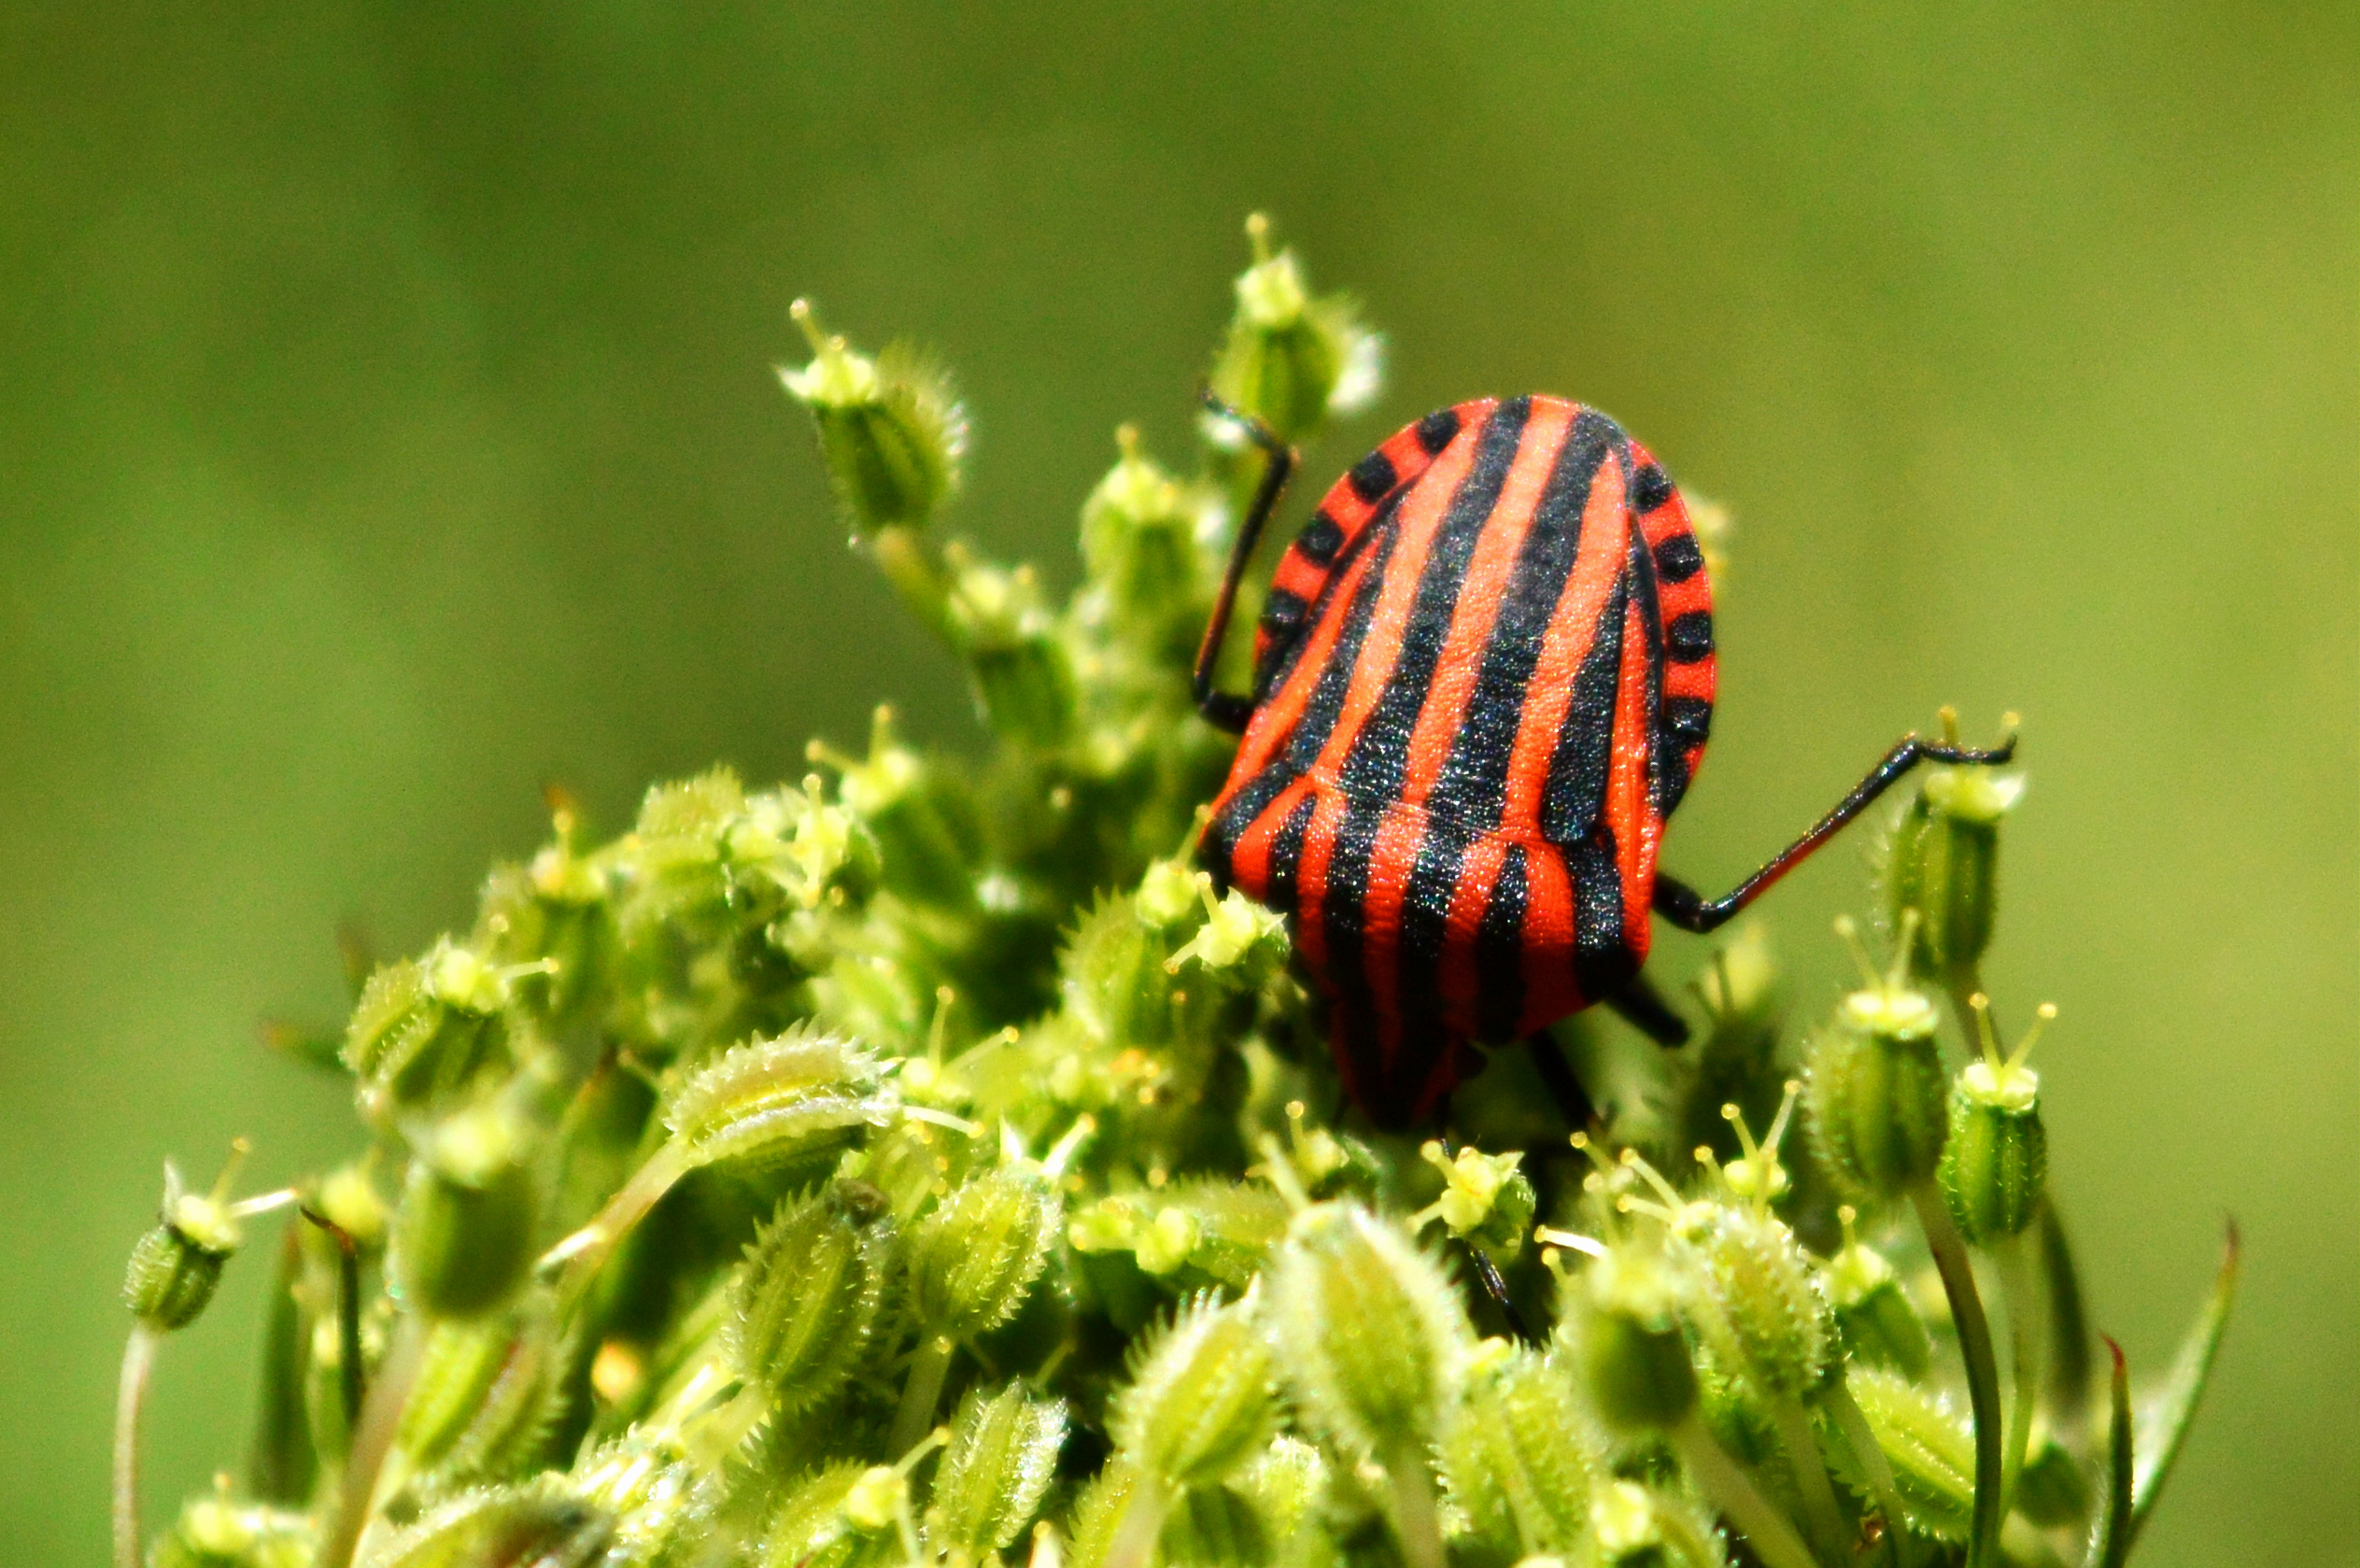
nature, grass, plant, photography, meadow, leaf, flower, green, insect, macro, botany, butterfly, flora, fauna, invertebrate, close up, naturaleza, insecto, natur, insecte, natura, insekt, beetle, naturalesa, nectar, insetto, pentatomidae, shieldbug, macro photography, graphosomalineatum, streifenwanze, graphosomaitalicum, stripedbug, chincherayada, punaisearlequin, minstrelbug, leaf beetle, moths and butterflies